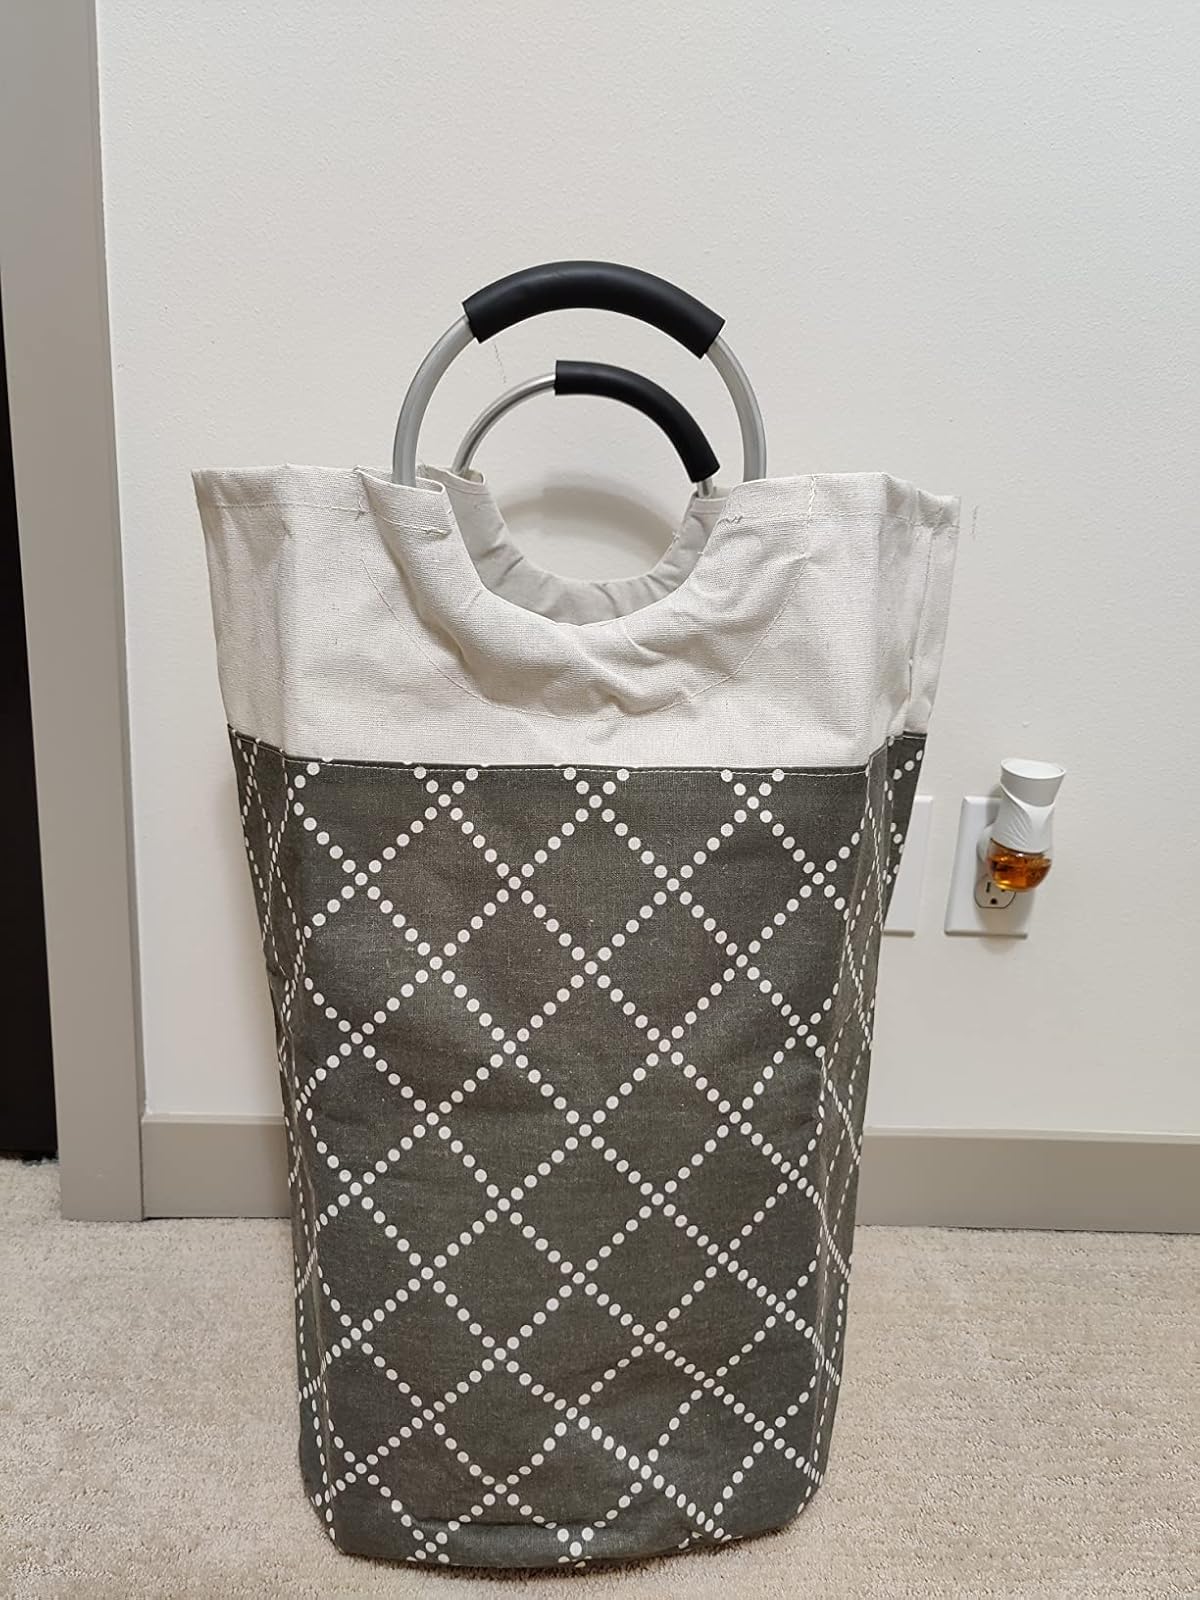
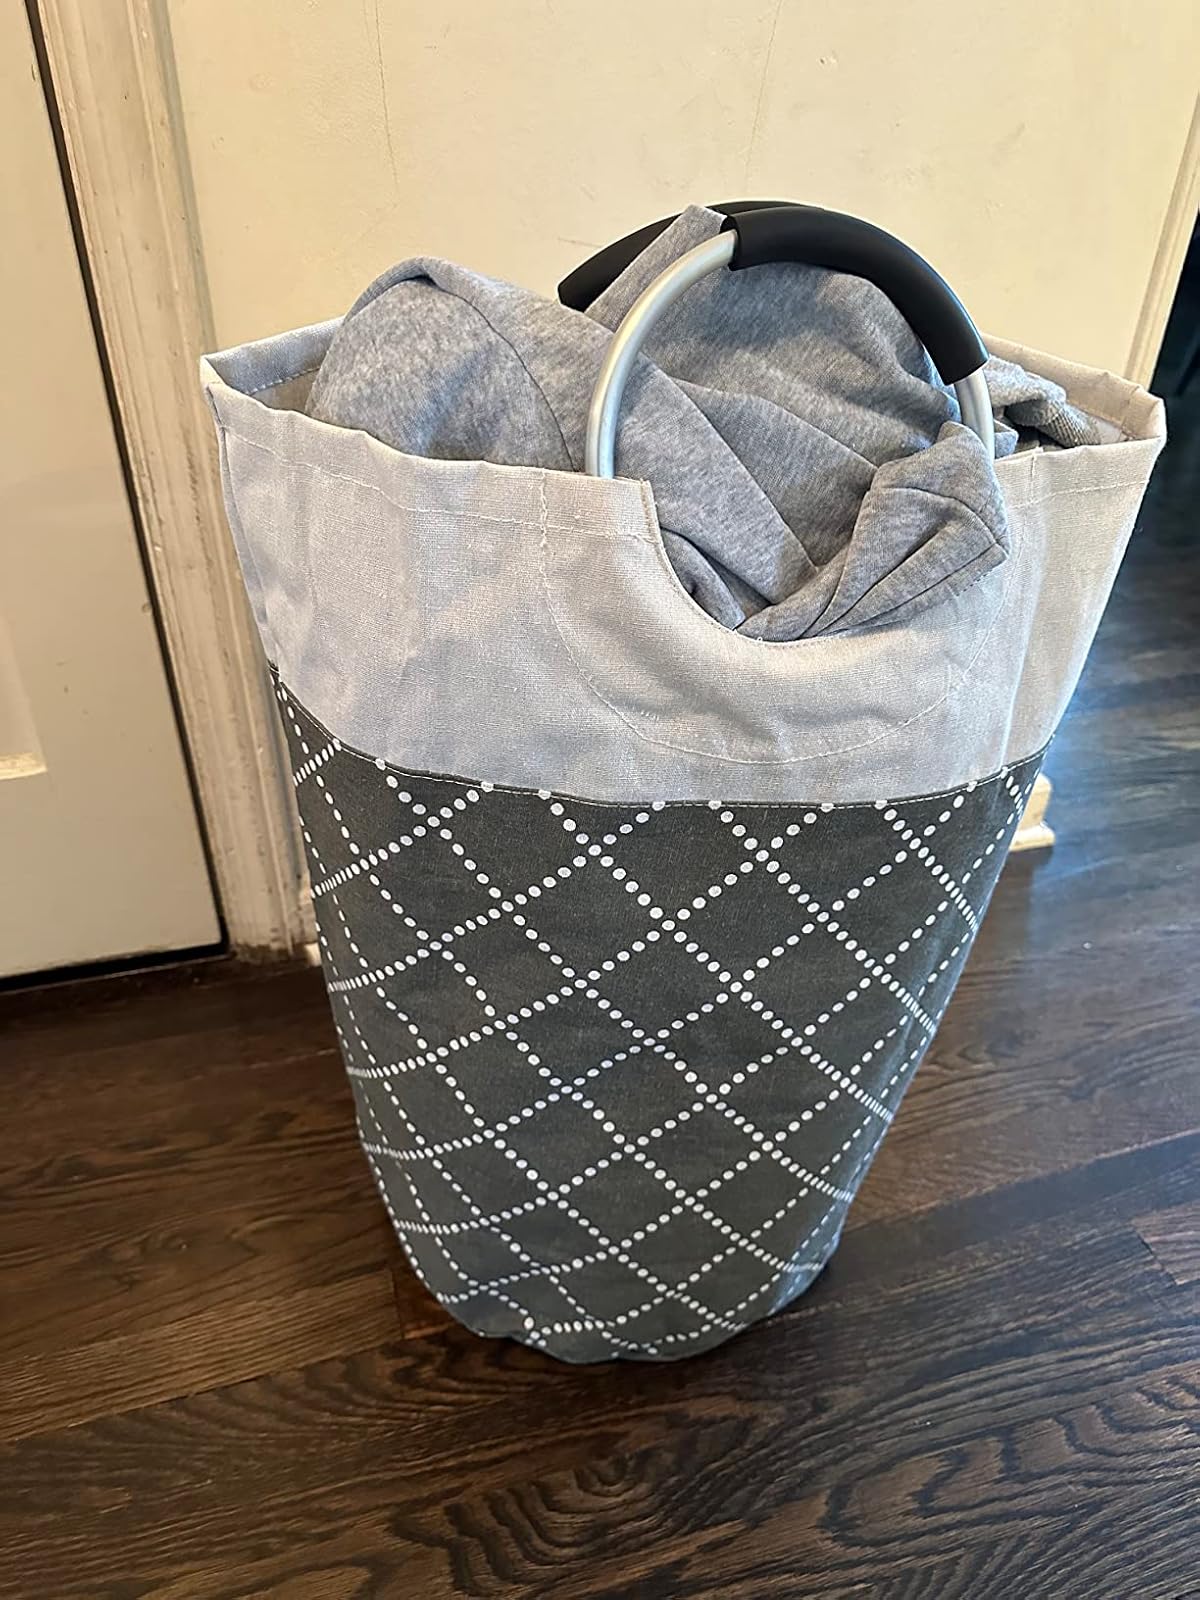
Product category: items_hamper
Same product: yes